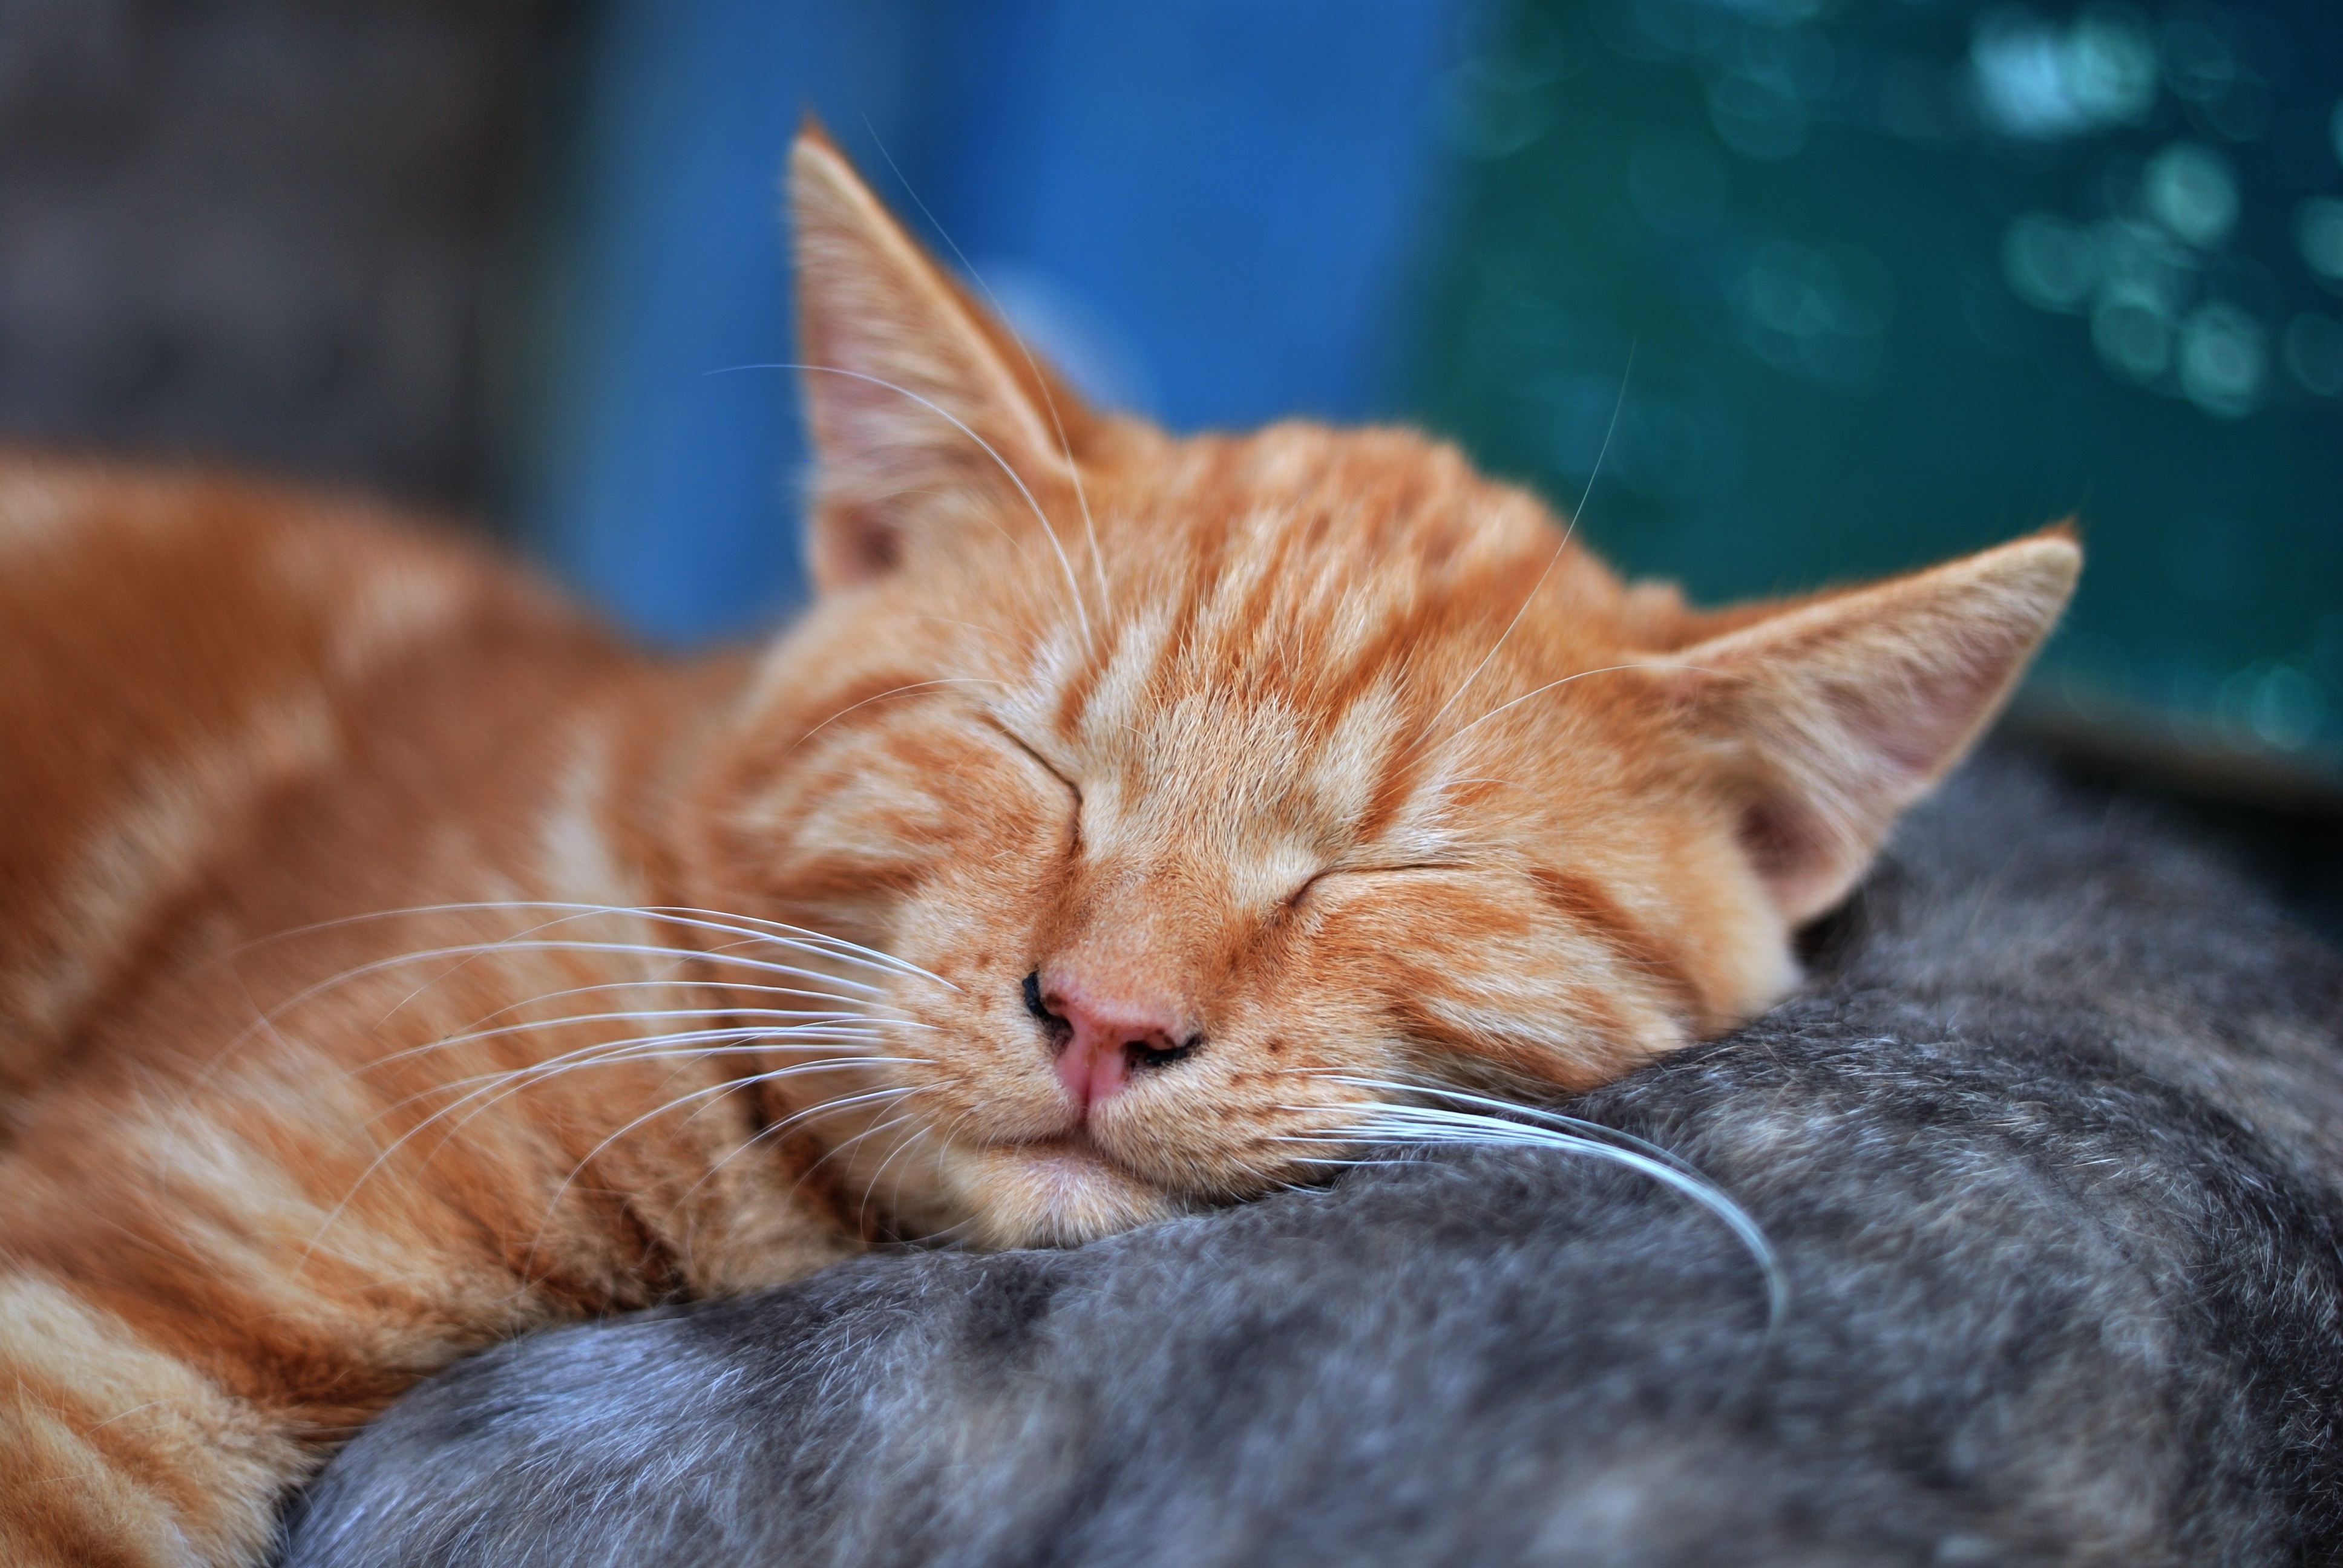
tranquility, pet, kitten, cat, mammal, fauna, close up, nose, whiskers, dream, vertebrate, tabby cat, bengal, small to medium sized cats, cat like mammal, domestic short haired cat, red headed cat